Assyrians in Syria

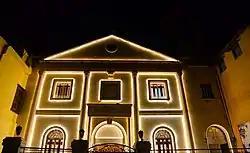
Cathedral of Saint George, Damascus, headquarters of the Syriac Orthodox Patriarchate of Antioch since 1959.

The presence of the Chaldean Catholic Church dates back to the 16th century when Assyrians from Diyarbakir migrated to Aleppo.